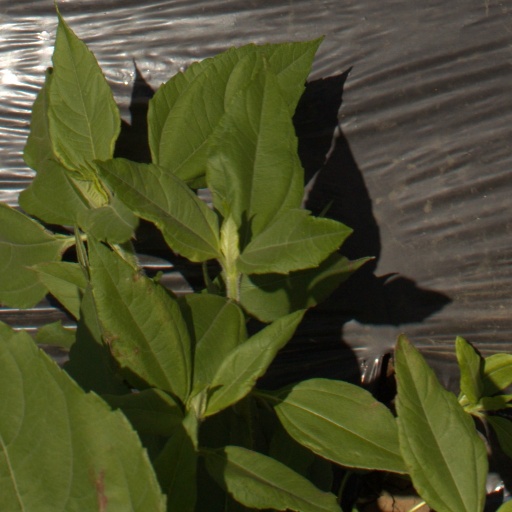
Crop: Jerusalem artichoke